1912 suspension of Ty Cobb

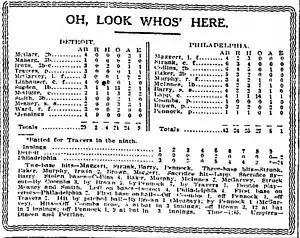
Box score of the game, from the "Detroit Free Press"

About 15,000 fans came to Shibe Park to see the game. In the top of the first inning, the Tigers were retired in order. Philadelphia scored three times in the bottom of the first, with three hits (two on bunts), two stolen bases and a throwing error by McGuire on the attempted stolen base. Travers, who was advised to throw slow balls, tried throwing a fastball to Home Run Baker, who hit it well out of the park but barely foul.